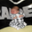
Label: baby